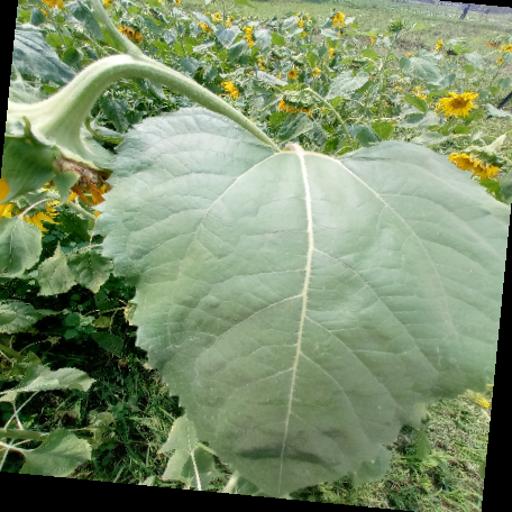
Label: Fresh_leaf